Cosolvent

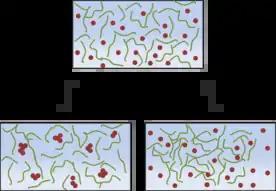

Complications that arise from using alcohol cosolvents in aqueous remediation include the formation of macroemulsions, desorption of organic contaminants from aquifer solids, and introduction of toxicity, flammability, and explosivity at higher concentrations.